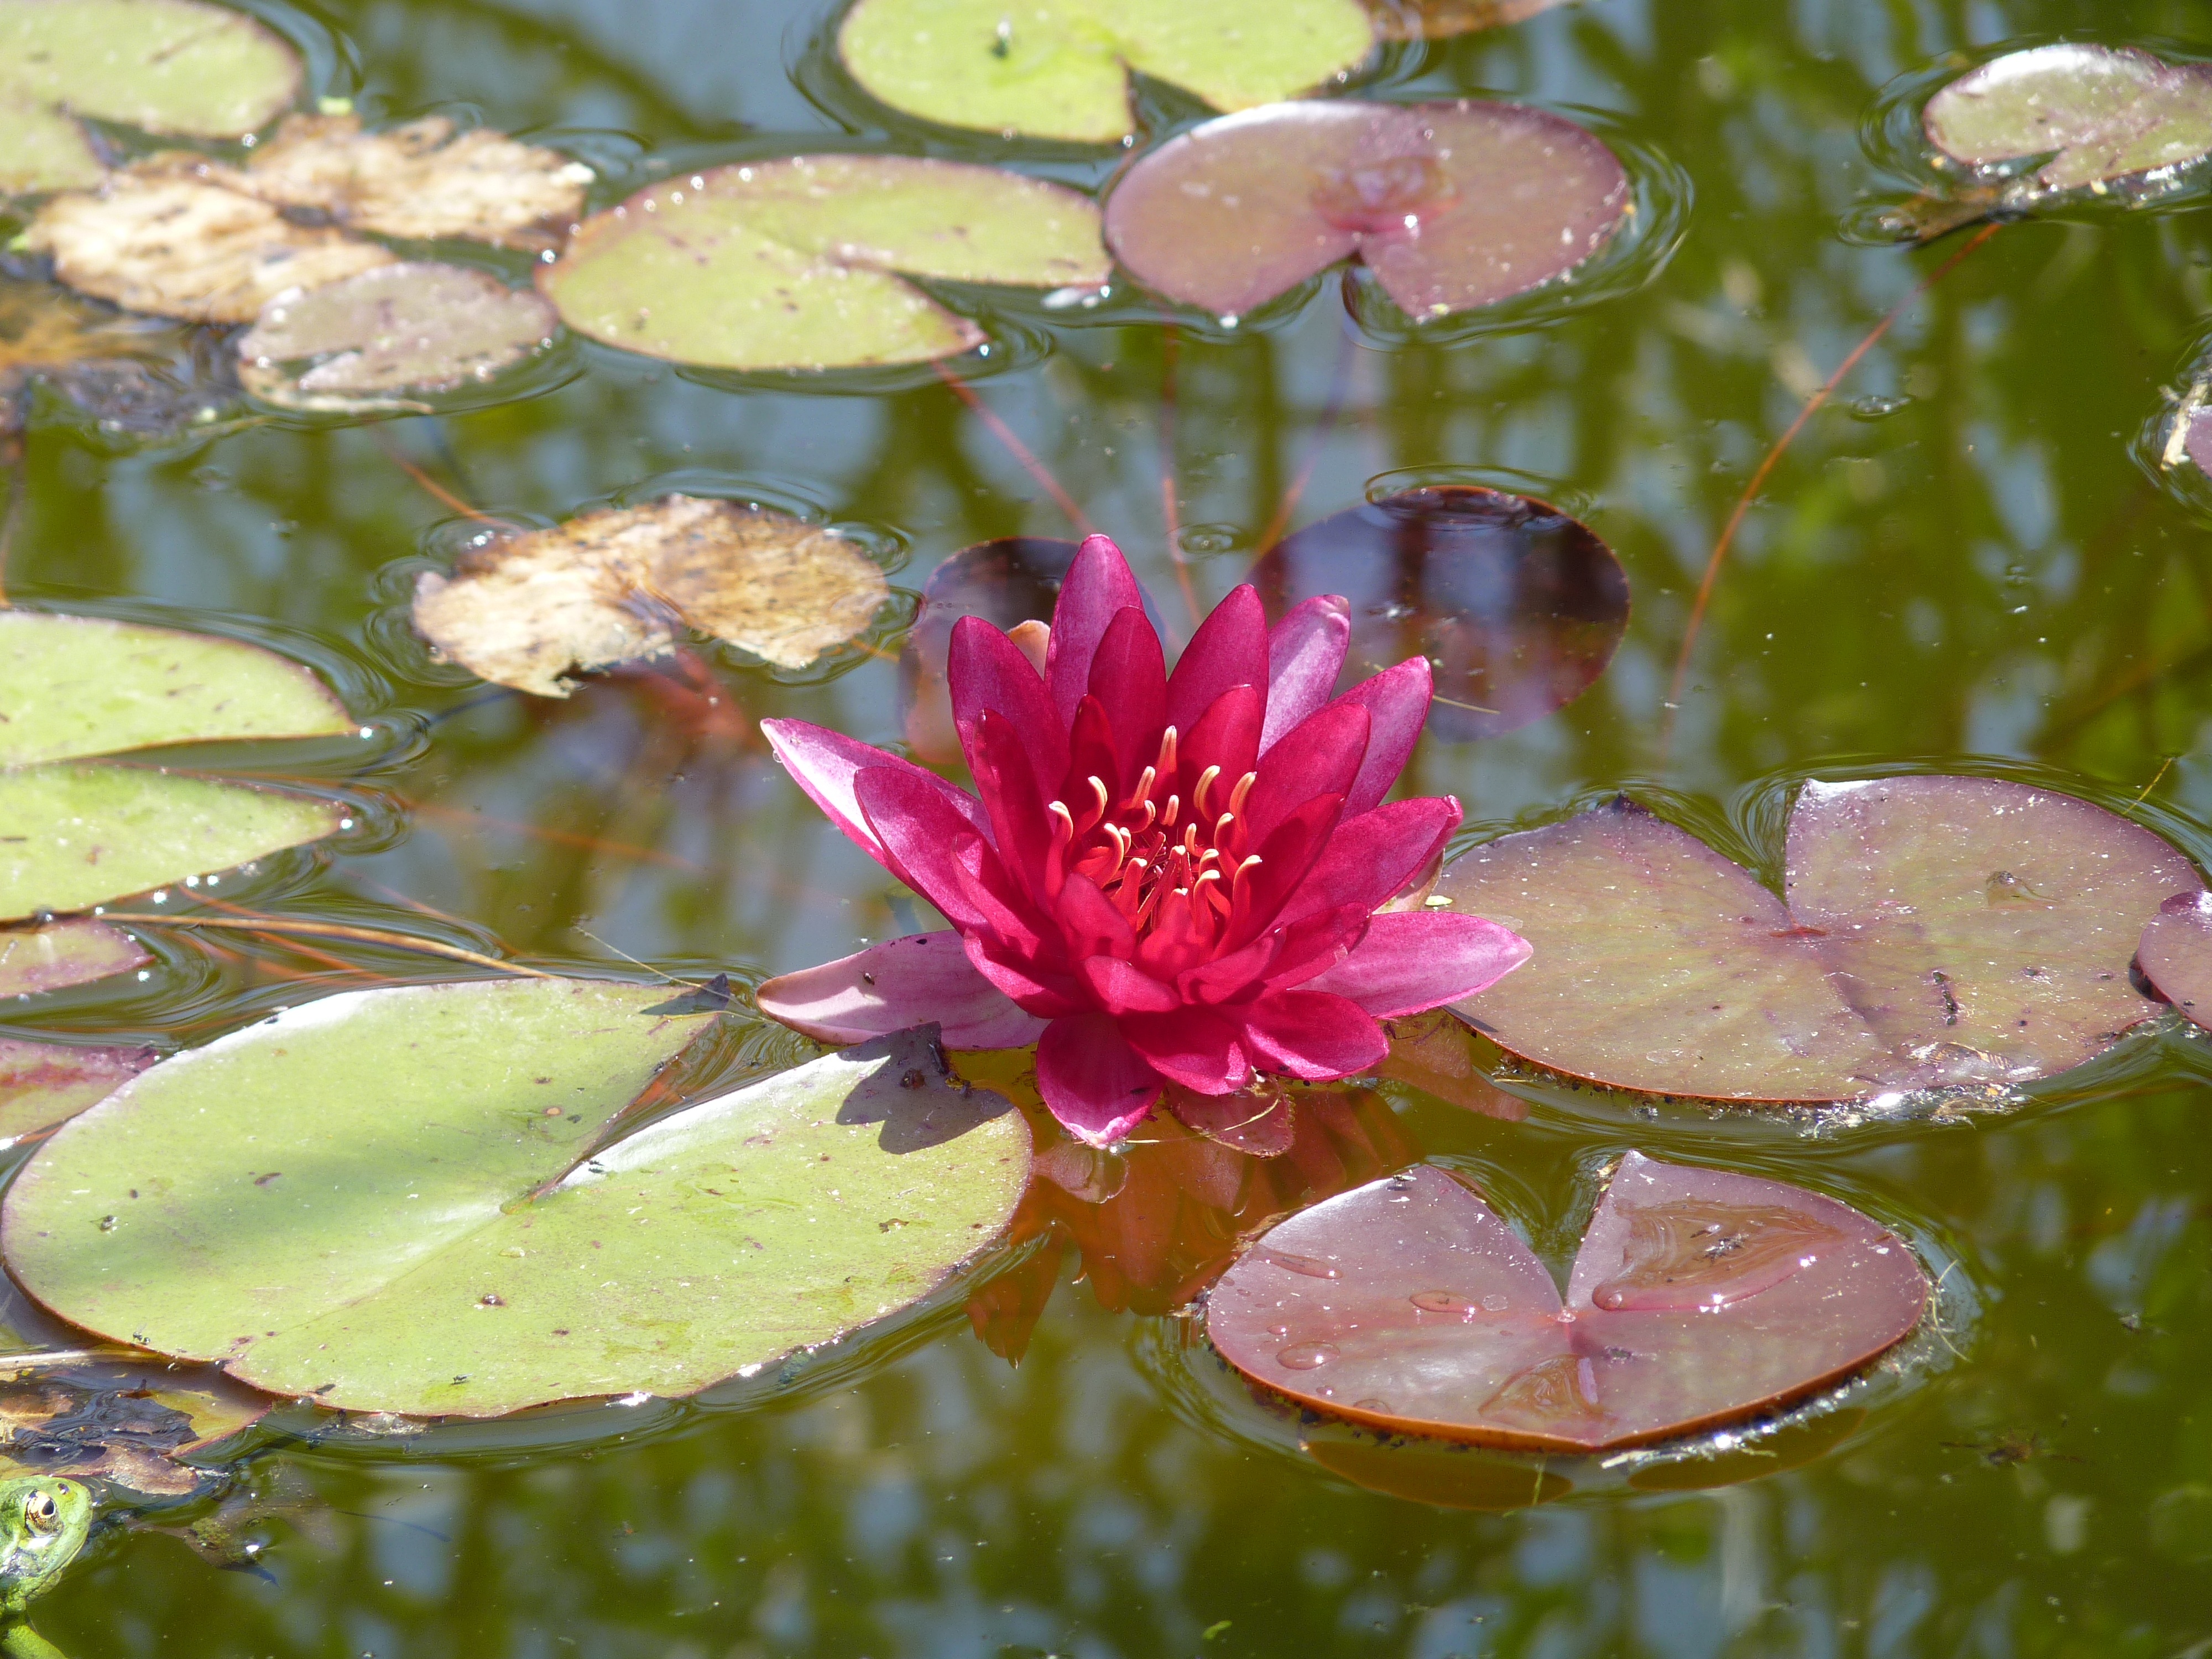
tree, water, nature, blossom, plant, leaf, flower, petal, pond, botany, aquatic, pink, aquatic plant, flora, fauna, water lily, wildflower, macro photography, flowering plant, land plant